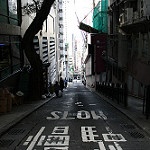
Scene: Outdoor